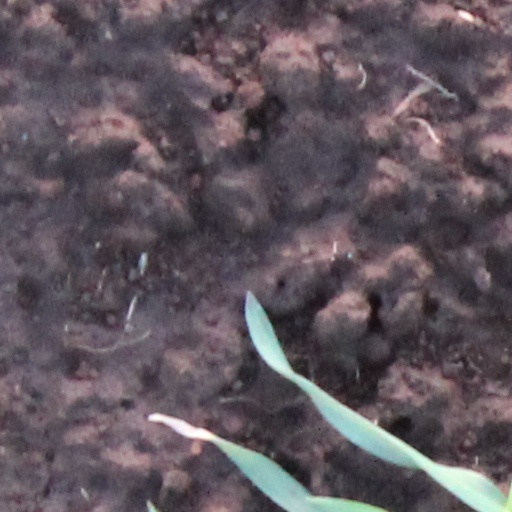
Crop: wheat